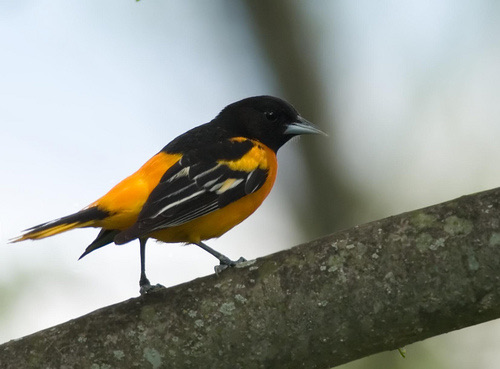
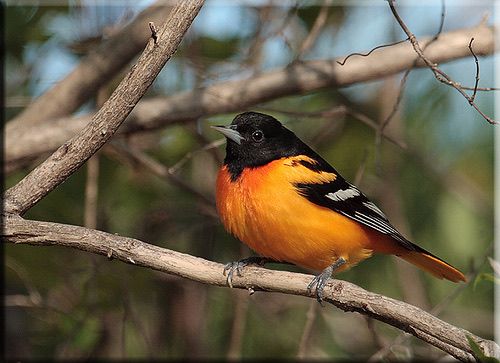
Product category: misc
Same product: yes